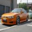
Label: automobile